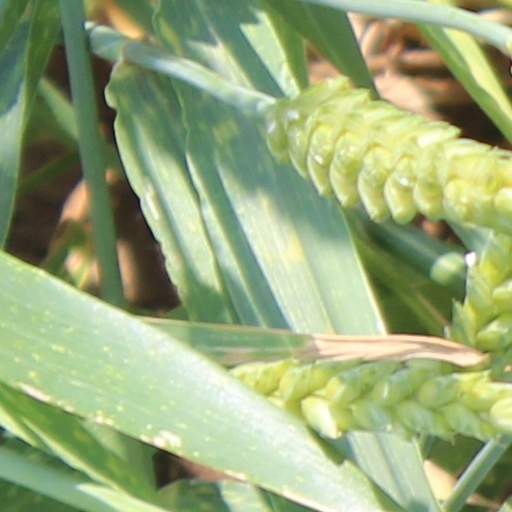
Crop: wheat